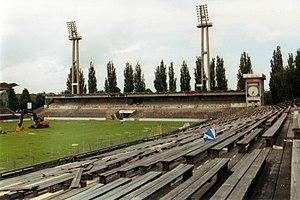
Le stade du Wankdorf est un stade de football situé dans le quartier du Wankdorf à Berne en Suisse.